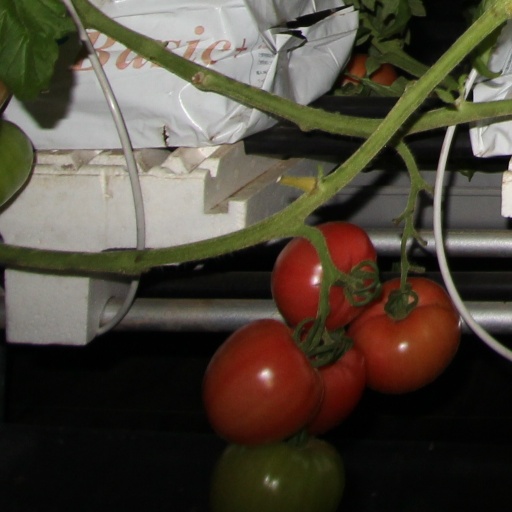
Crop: tomato